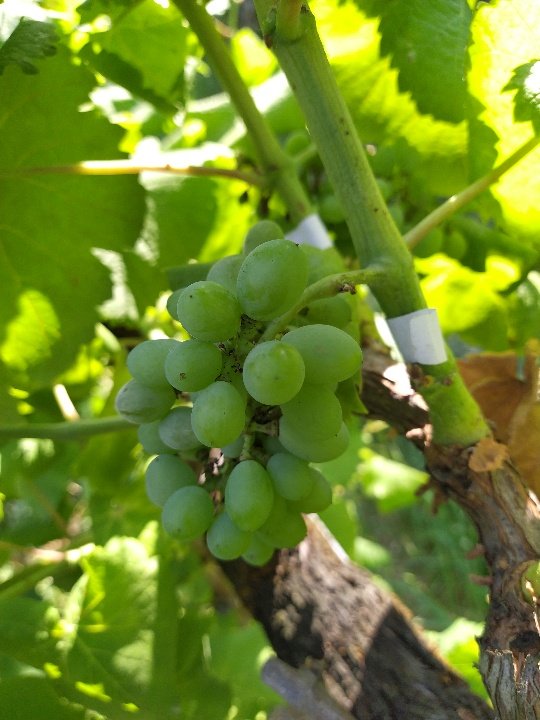
Berries visible: 26
Grape clusters: 1